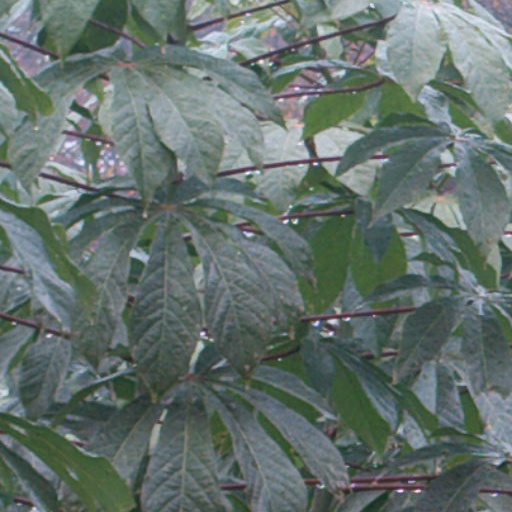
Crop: cassava